Blood curse

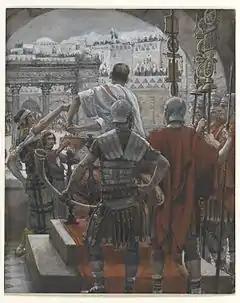
"Pilate Washes His Hands" by James Tissot – Brooklyn Museum

The term "blood curse" refers to a New Testament passage from the Gospel of Matthew, which describes events taking place in Pilate's court before the crucifixion of Jesus, and specifically the alleged willingness of the Jewish crowd to accept liability for Jesus' death.